Siddins Point

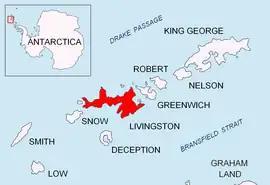
Location of Livingston Island in the South Shetland Islands.

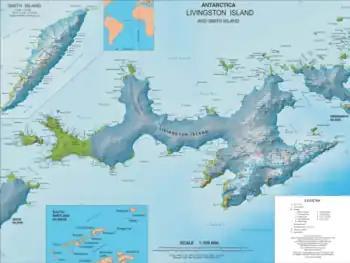
Topographic map of Livingston Island.

Siddins Point is a point projecting into the middle of the head of Hero Bay on the north coast of Livingston Island in the South Shetland Islands, Antarctica. Named by the United Kingdom Antarctic Place-Names Committee (UK-APC) in 1958 for Captain Richard Siddins, Master of the Australian sealer Lynx of Sydney, who visited the South Shetland Islands in 1820-21 and 1821–22. Until 2011 the name was incorrectly spelt 'Siddons Point'.